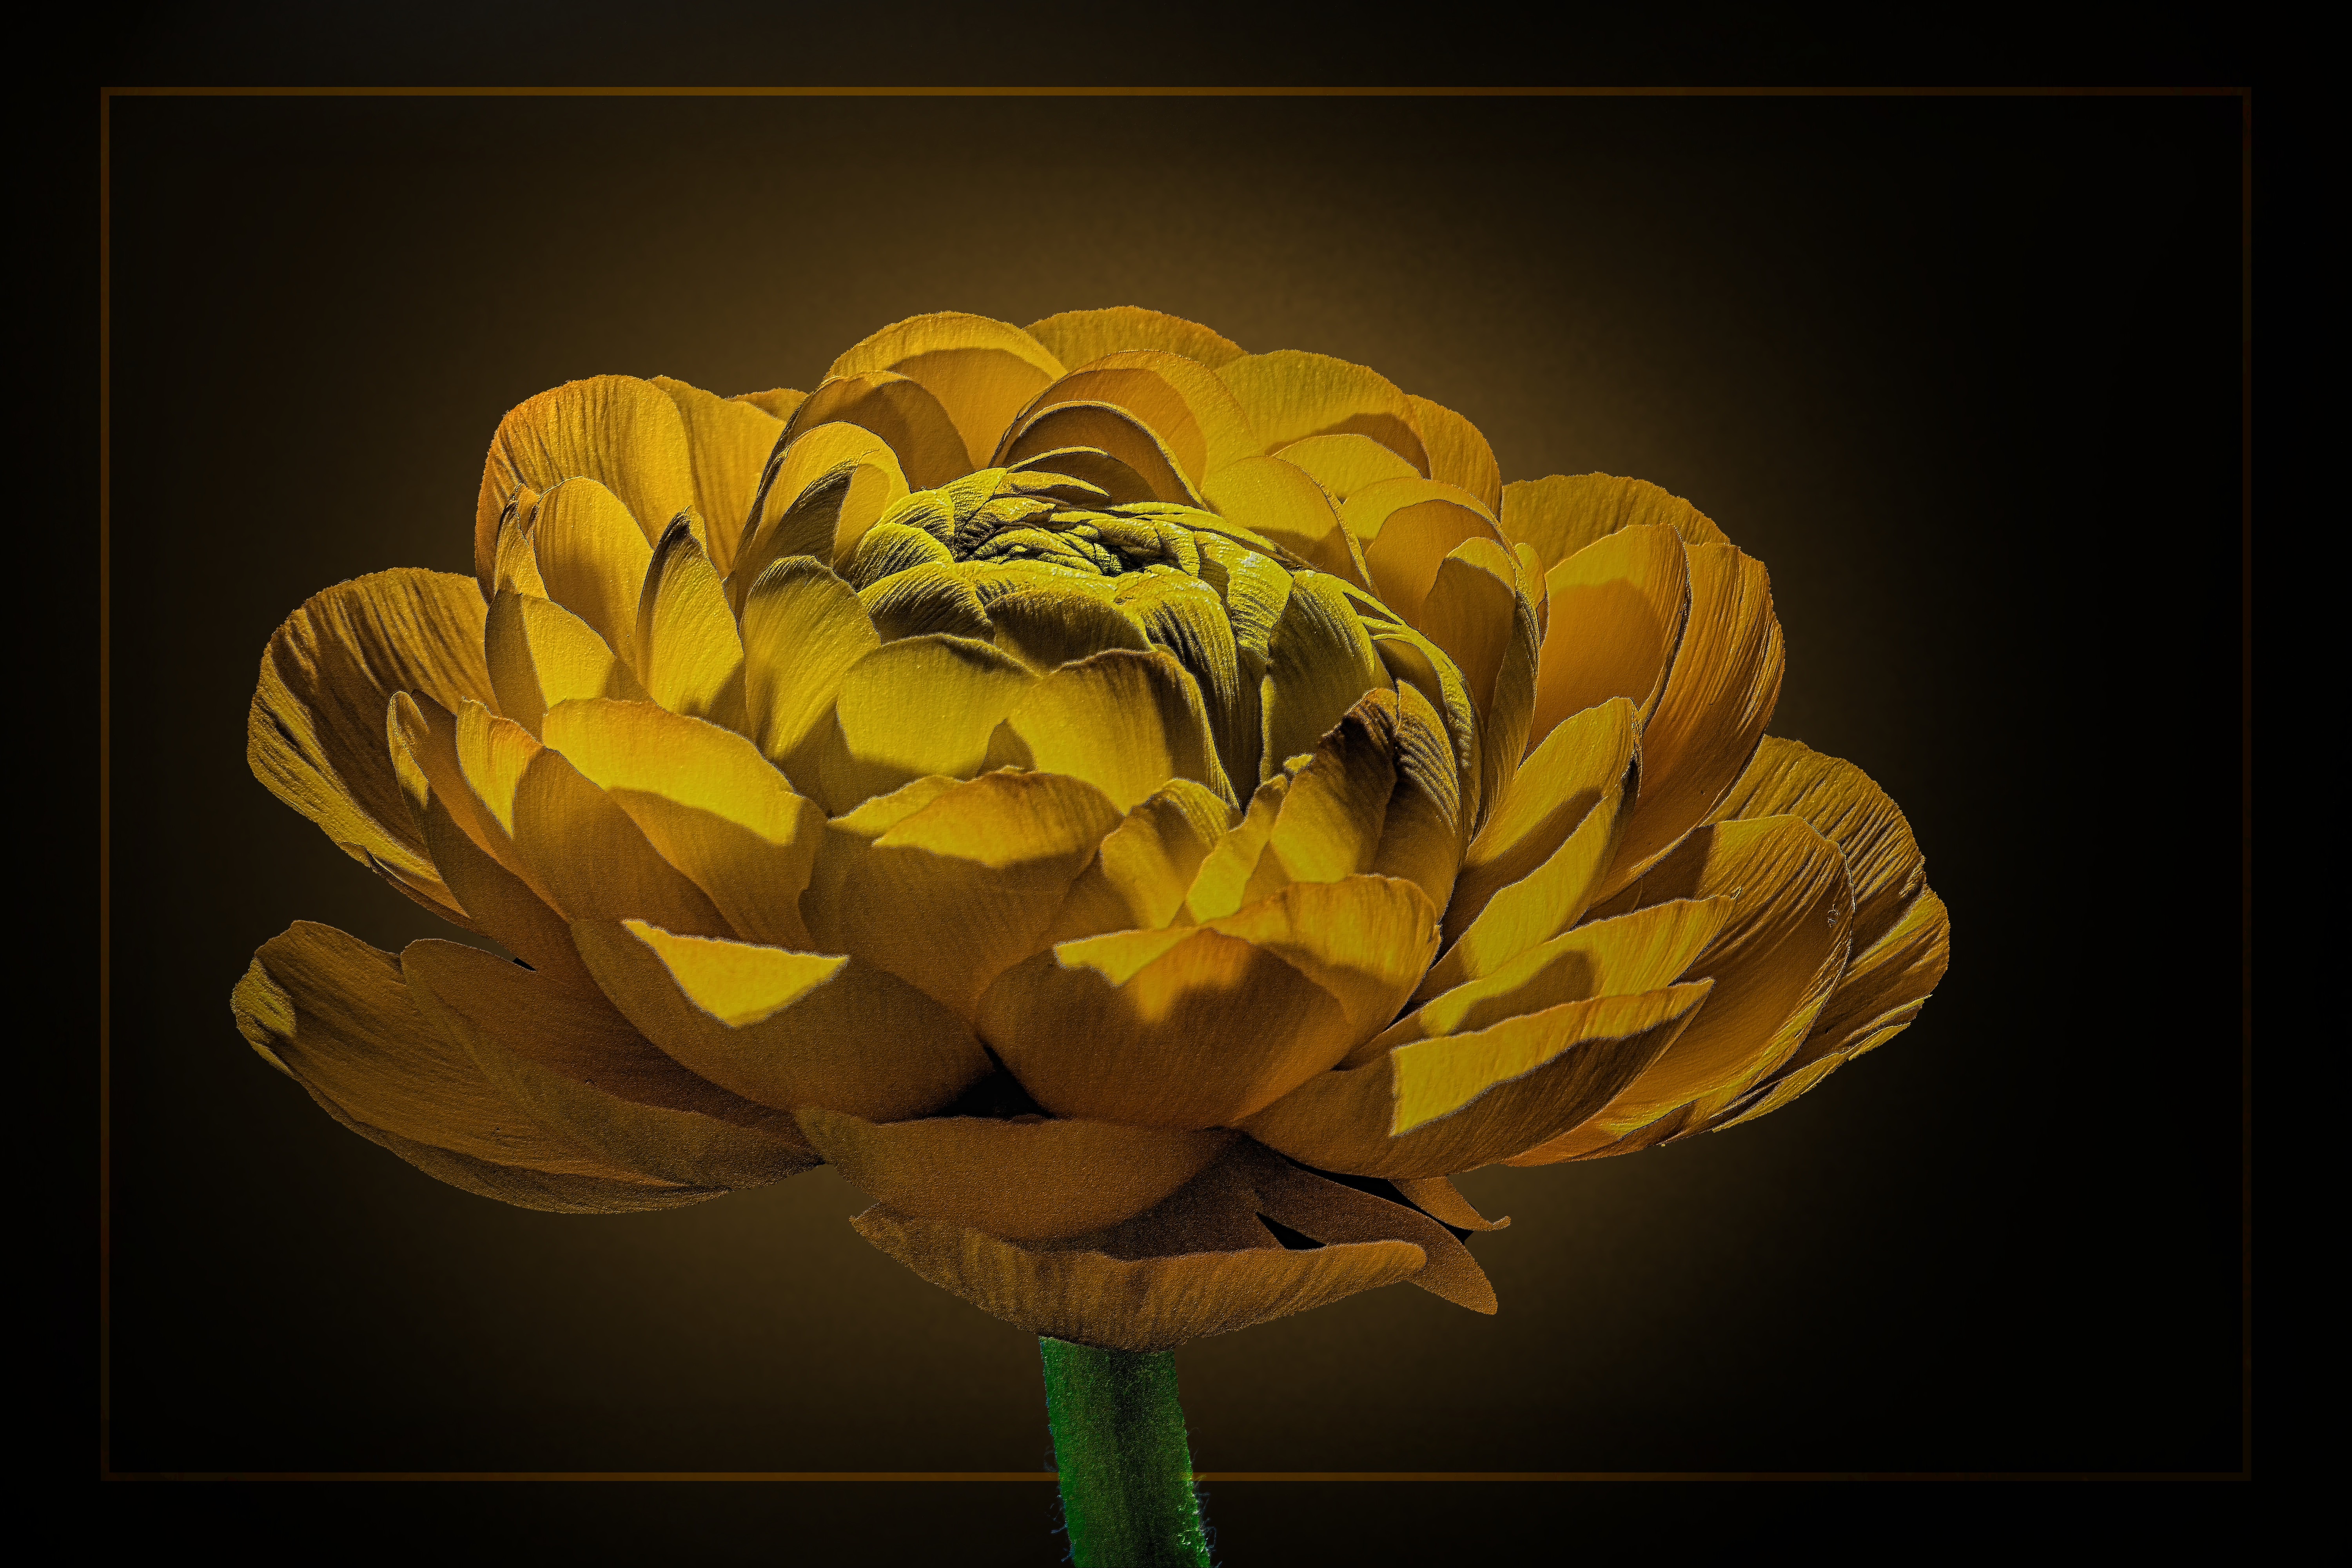
nature, blossom, plant, flower, petal, bloom, yellow, flora, still life, sunflower, painting, yellow flower, illustration, ranunculus, macro photography, modern art, flowering plant, daisy family, still life photography, computer wallpaper, land plant